House of the Vettii

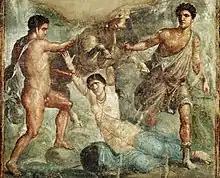
Punishment of Dirce

The House of the Vettii features a large assortment of fresco paintings in the Pompeian Fourth style. There are twelve surviving panels, which depict mythological scenes. We know that it is the Fourth style by its combination of the previous three styles. At the bottom of the wall we see a ring of faux colored marble, which is indicative of the First Pompeian style. Secondly, there is an interest in creating illusionistic scenes, evident in the top ring and besides the mythological scenes, that is borrowed from the Second style. Lastly, the unrealistically thin columns supporting the upper ring of the wall frescoes is taken from the Third style. New to the style is the mythological scenes, of which there are twelve remaining in the House of the Vettii. It is believed that the scenes are copied from Greek models, but no Greek paintings have survived to compare the frescoes to. The twelve panels are located in the two triclinia positioned off of the peristyle garden and the triclinium next to the small peristyle. The remaining are in the triclinium and the cubiculum to the left of the main entrance. The paintings combine to create a theme of divine reward and punishment, one particularly showing off the power of Jupiter (Zeus) and his sons as the enforcers of world order.